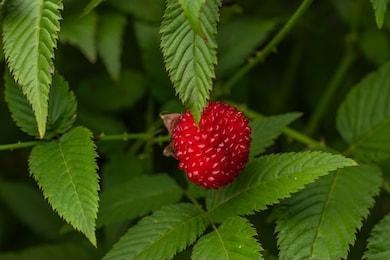
Label: raspberry